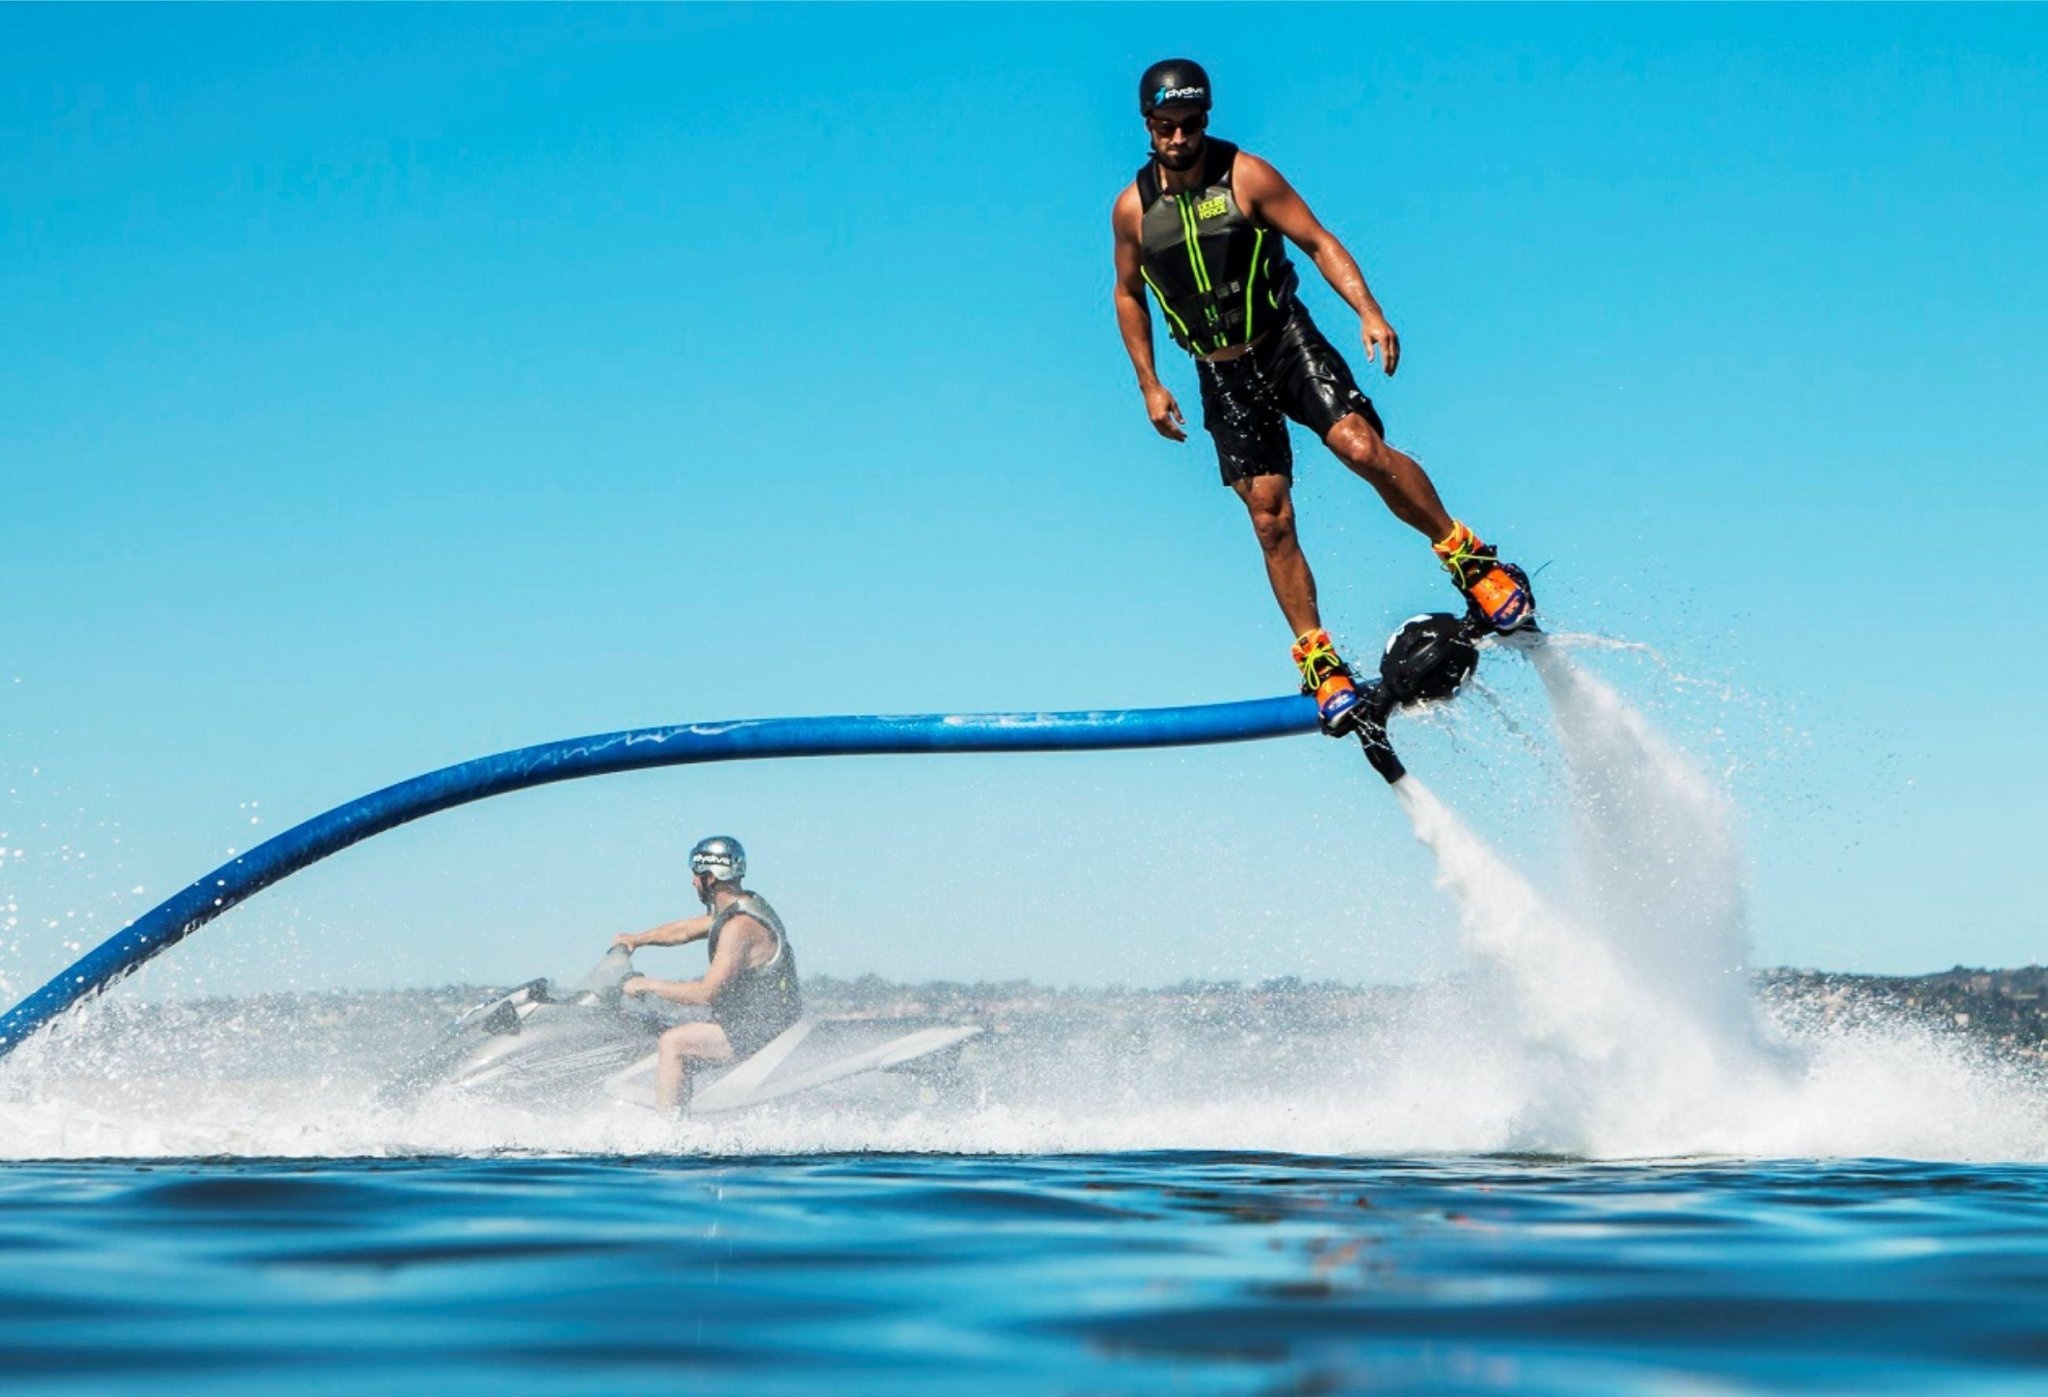
Flyboard
Experience unforgettable tourism in Dubai with desert safaris, private yacht rentals, yacht tours, buggy safaris, and jet skiing. Stunning landscapes, luxurious services, and unique adventures await you. Book now to discover the beauty of Dubai!
Brand: Map Travel Dubai
Category: Sporting Goods > Outdoor Recreation > Boating & Water Sports > Towed Water Sports > Kneeboarding